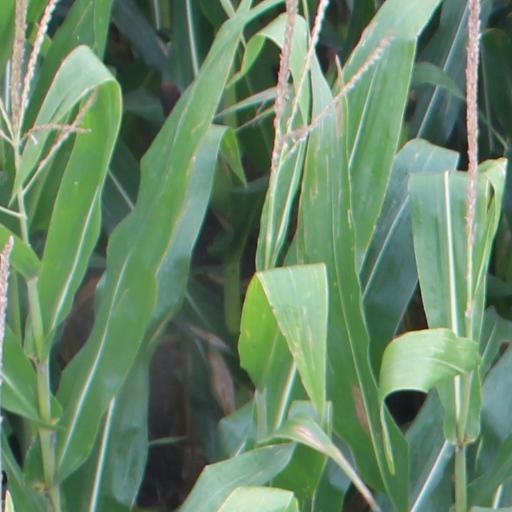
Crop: maize; corn